Byron McCandless

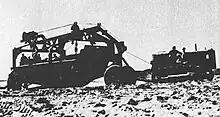
The jeheemy, invented by McCandless

During his career, McCandless made several inventions. One of them was the "Jeheemy", an apparatus used to salvage landing craft swamped and stranded on invasion beachheads. It consisted of portable crane hauled along the beach by a tractor. McCandless also patented several other inventions, including a camera and other photographic equipment, a projection system, and a portable lamp.